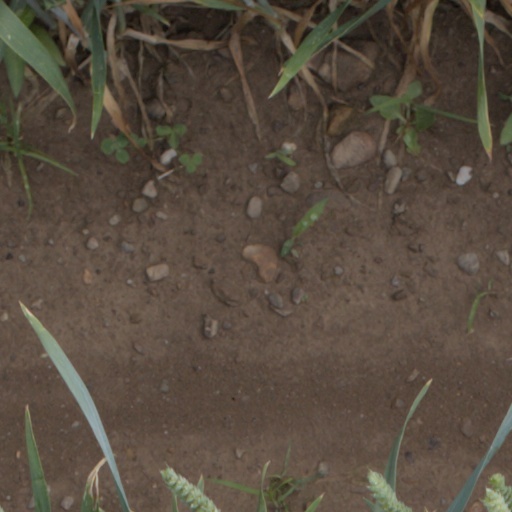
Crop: wheat